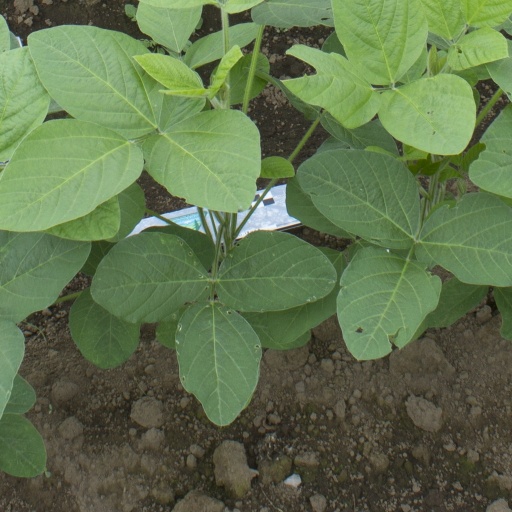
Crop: soybean